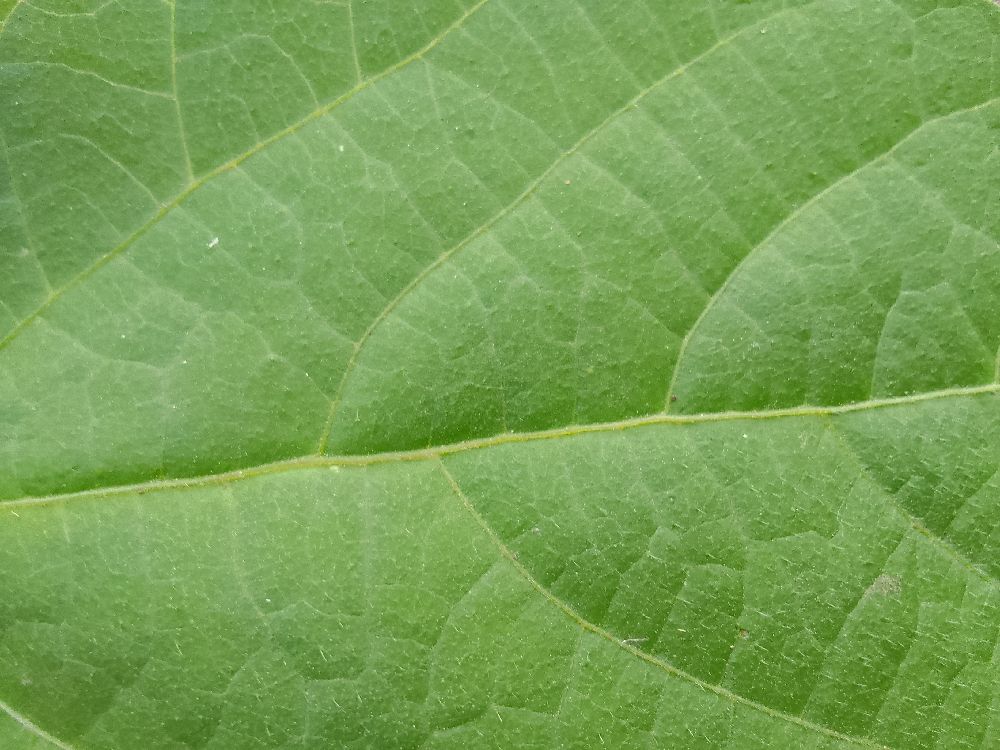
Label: healthy